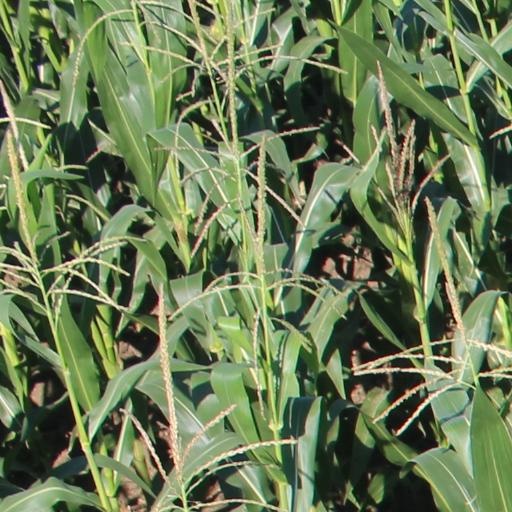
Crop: maize; corn